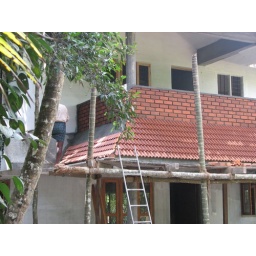
The balcony wall and the tiling in progress.